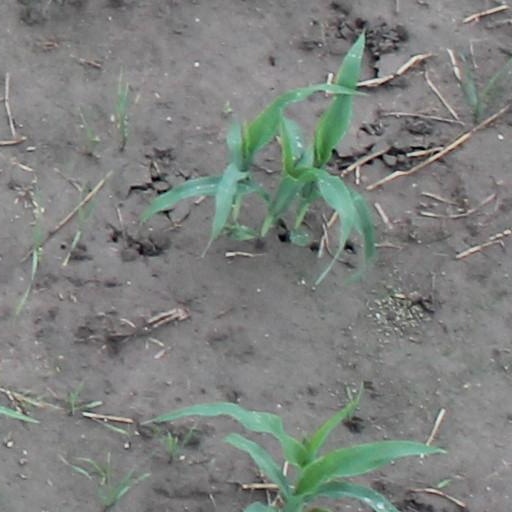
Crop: maize; corn